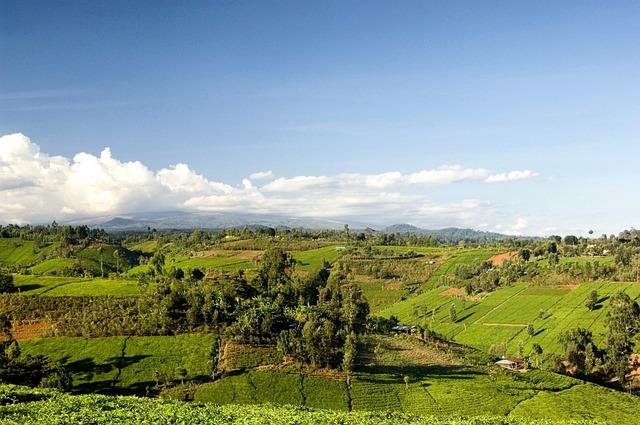
Mbegu za mazao mbalimbali zikiwa zimehifadhiwa katika vifurushi vidogo, kila moja ikiwa na kadi iliyo na jina pamoja na bei ambayo mbegu hizo zinauzwa.